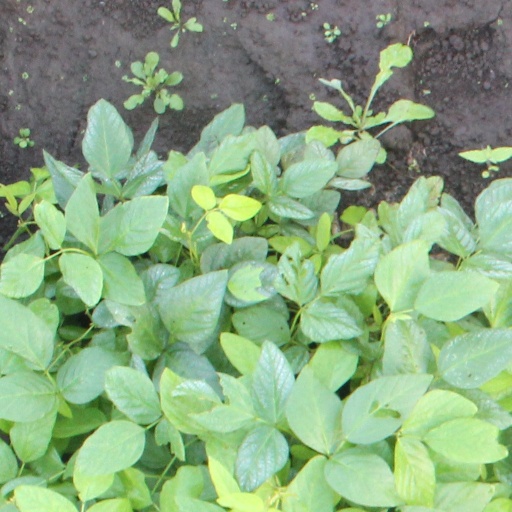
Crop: soybean